Matthew Scott (rugby league)

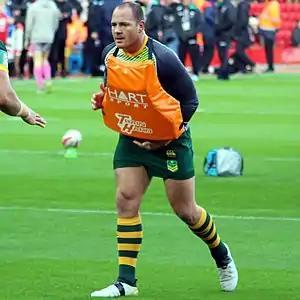
Scott warming up for the Kangaroos in 2016

On 21 February 2016, Scott co-captained the Cowboys' World Club Challenge winning side, starting at prop in the side's 38-4 victory over the Leeds Rhinos at Headingley Stadium. Scott regained his spot in the Australia side for the annual Anzac Test and started at prop in all 3 games of Queensland's State of Origin series win.